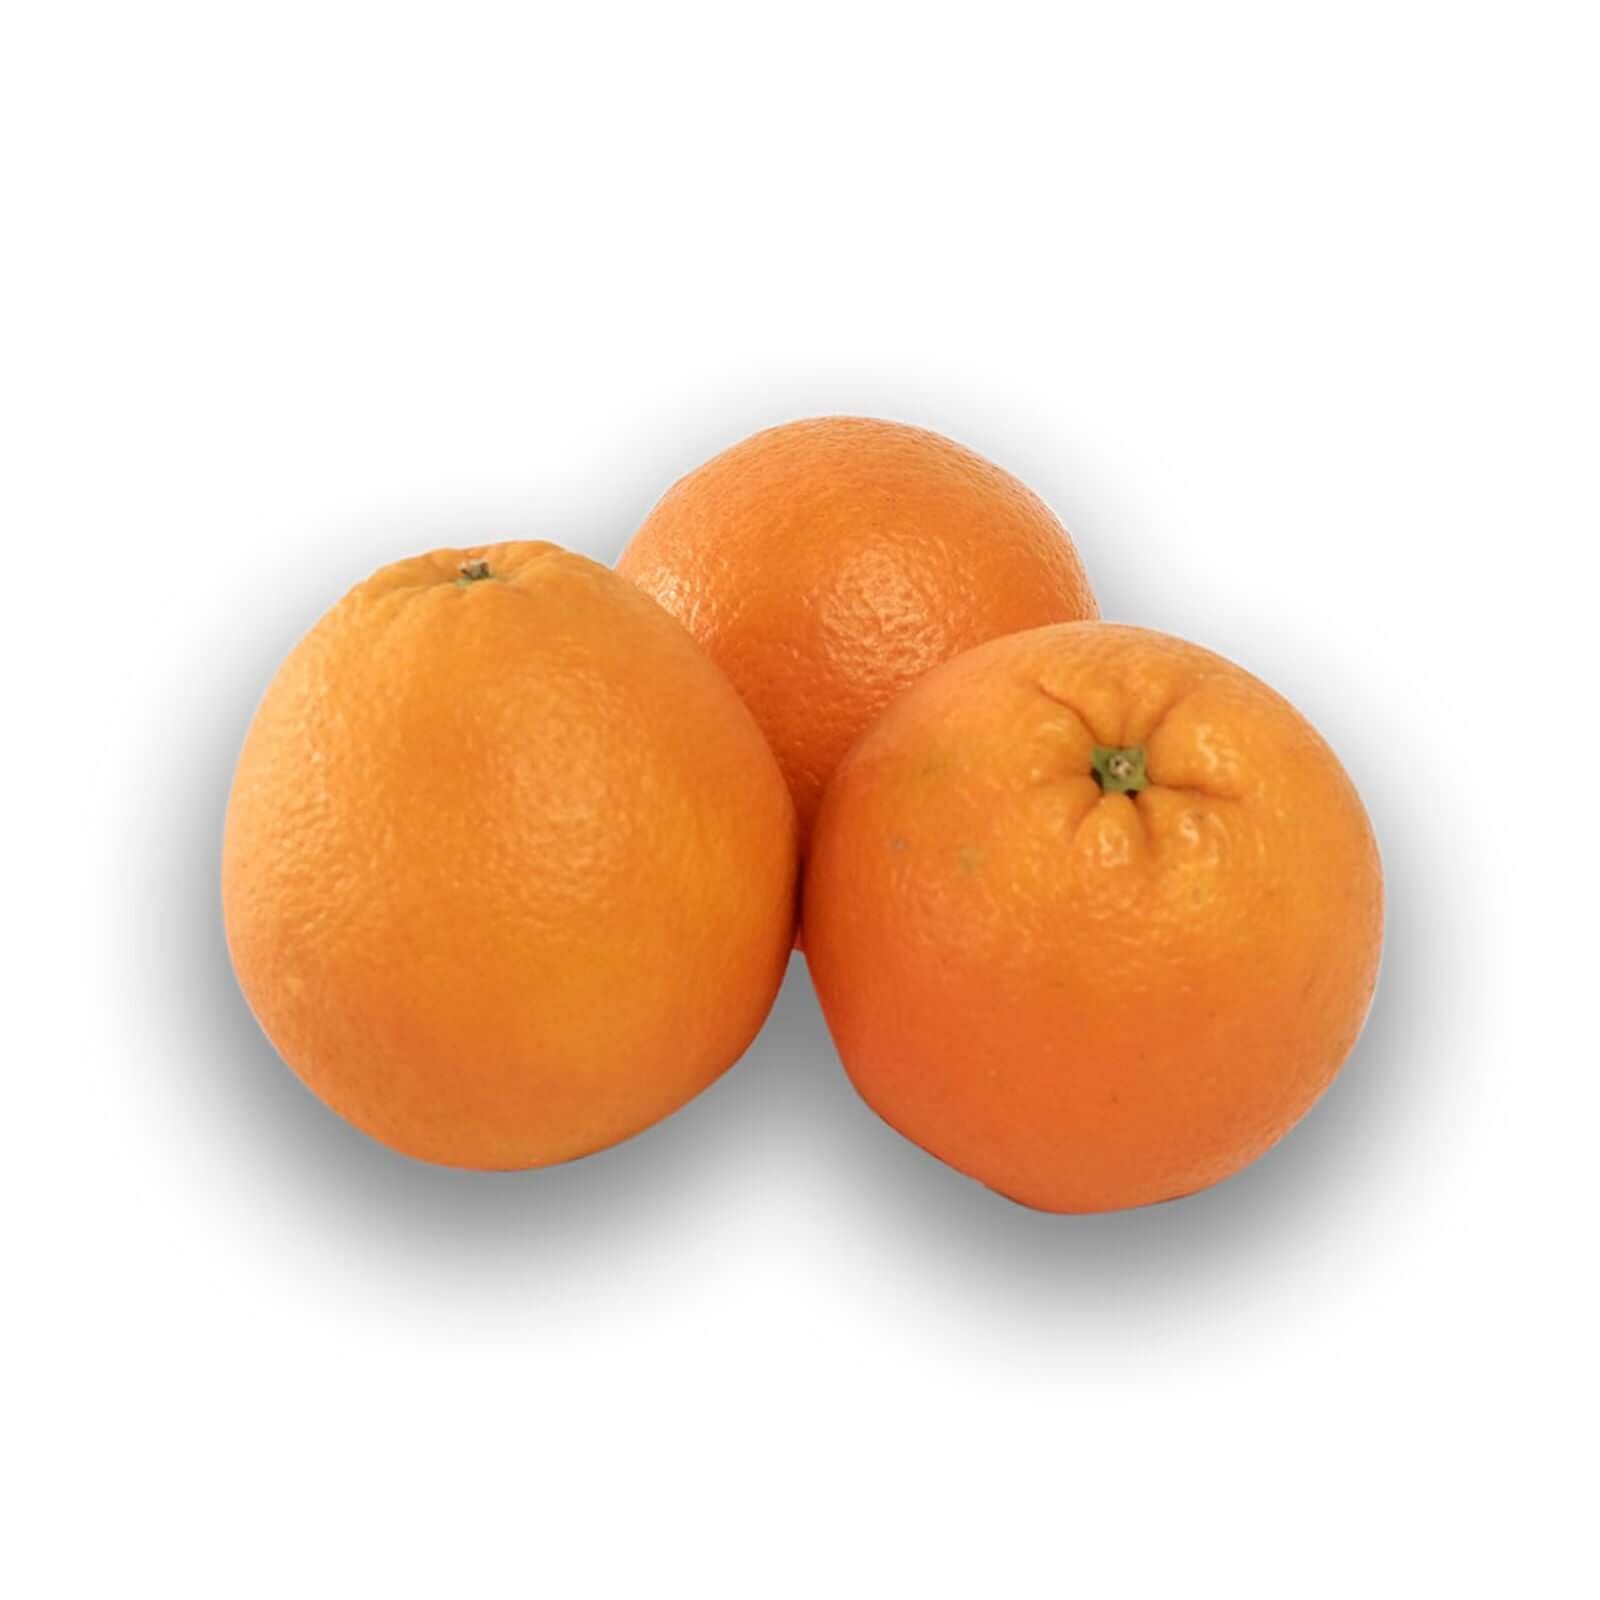
Orange Medium-Large (pc)
The tangy, tasty, and refreshing juice of oranges are always a delight to the taste buds! Enjoy this extremely fresh medium orange in many ways‚Äö√Ñ√∂‚àö√ë‚àö√Ü on its own, incorporated in a fruit salad, processed into a drink, and a lot more! Refresh with the great taste flavor of our medium oranges and add it to your fruit list now! Our Palengke-Fresh Promise: Guaranteed fresh upon delivery, or we'll refund Order online for next-day delivery in Metro Manila and Rizal (cut-off at 7:30PM) Enjoy a wide selection of local and imported fruits, including many seasonal & hard-to-find varieties here at Safe Select!
Brand: Melinda
Category: Food, Beverages & Tobacco > Food Items > Fruits & Vegetables > Fresh & Frozen Fruits > Citrus Fruits > Oranges